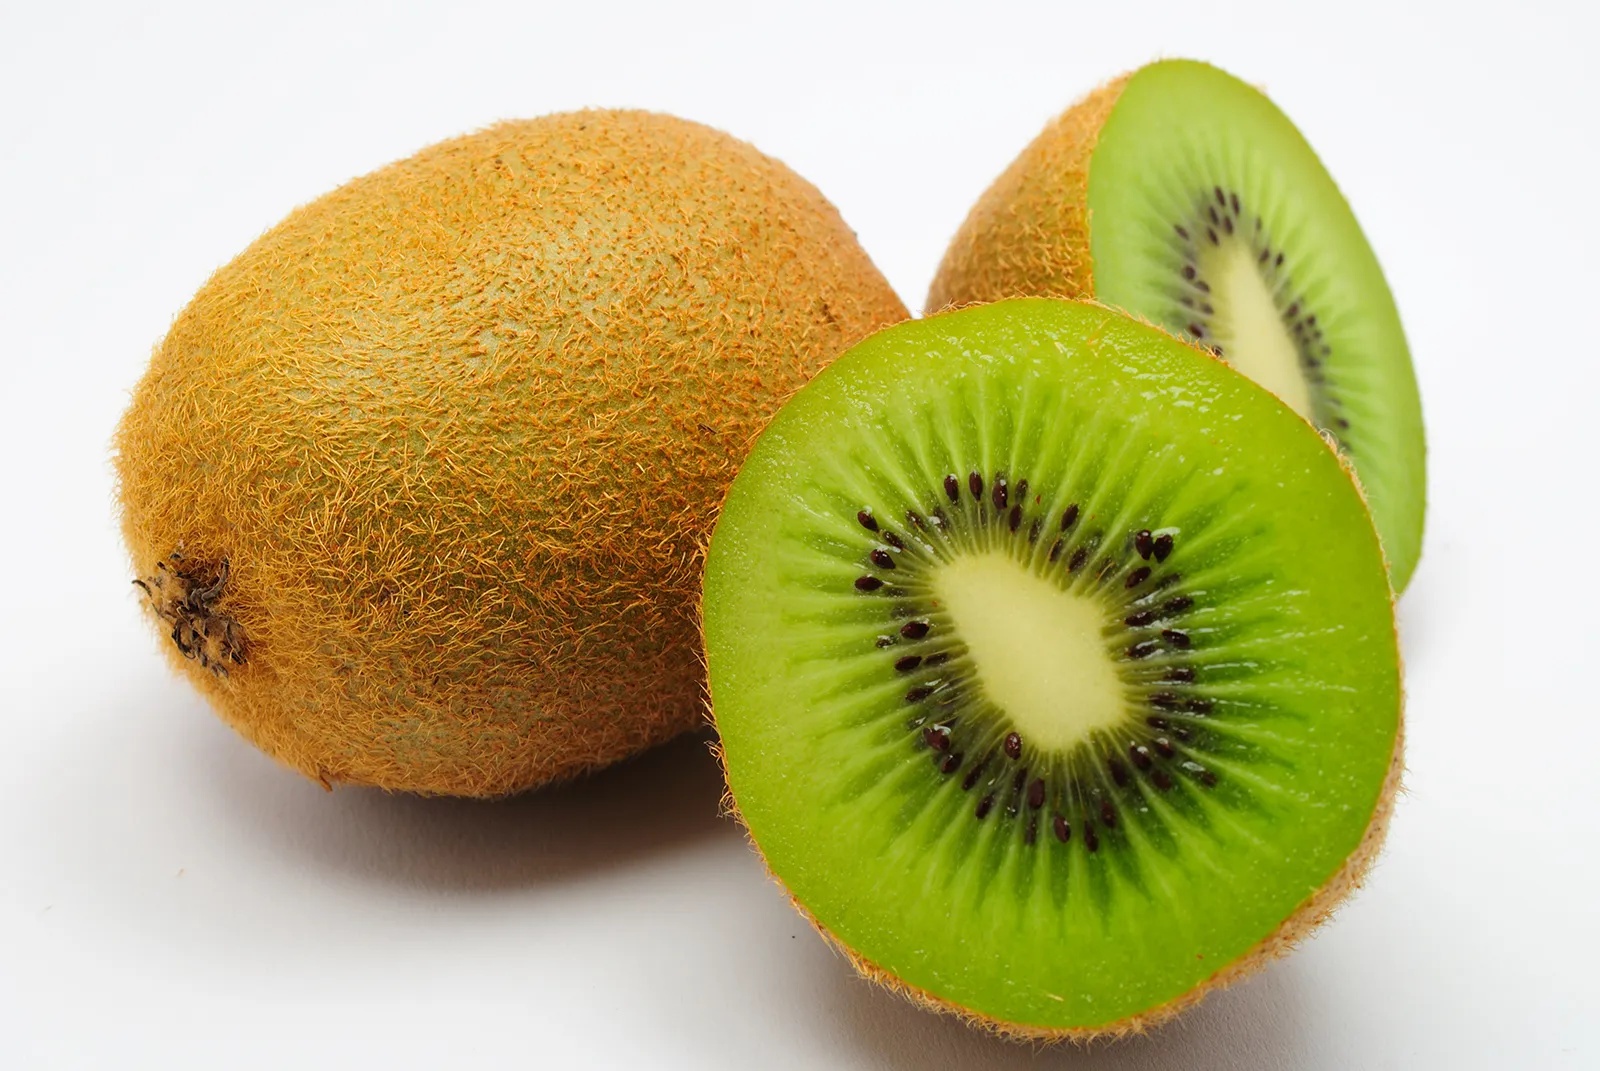
Kiwi- 1 count
Brand: Biggers Market
This fruit has a soft texture with a sweet and unique flavor!
Category: Food, Beverages & Tobacco > Food Items > Fruits & Vegetables > Fresh & Frozen Fruits > Kiwis